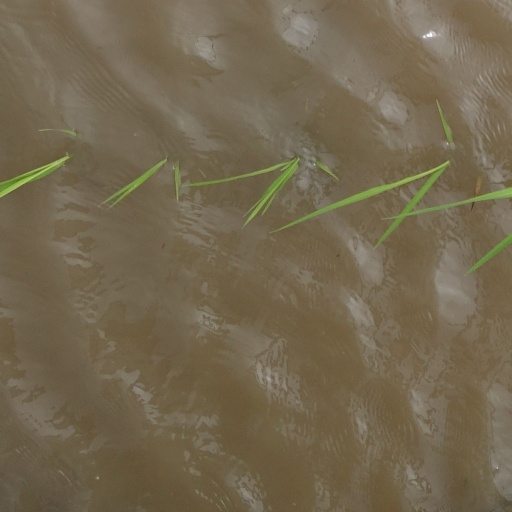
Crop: rice